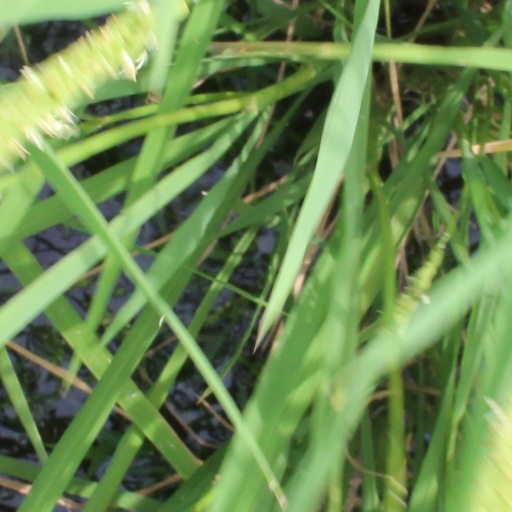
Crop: rice